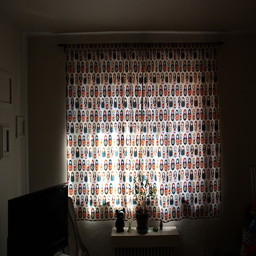
Light streams into an apartment through the patterned curtain.
A window curtain with Russian dolls on it is lit from behind.
Bright sunlight shining through a colorful window curtain.
Colorful curtain in front of a bright window.
The bath room is dark except for a light behind the shower curtain.